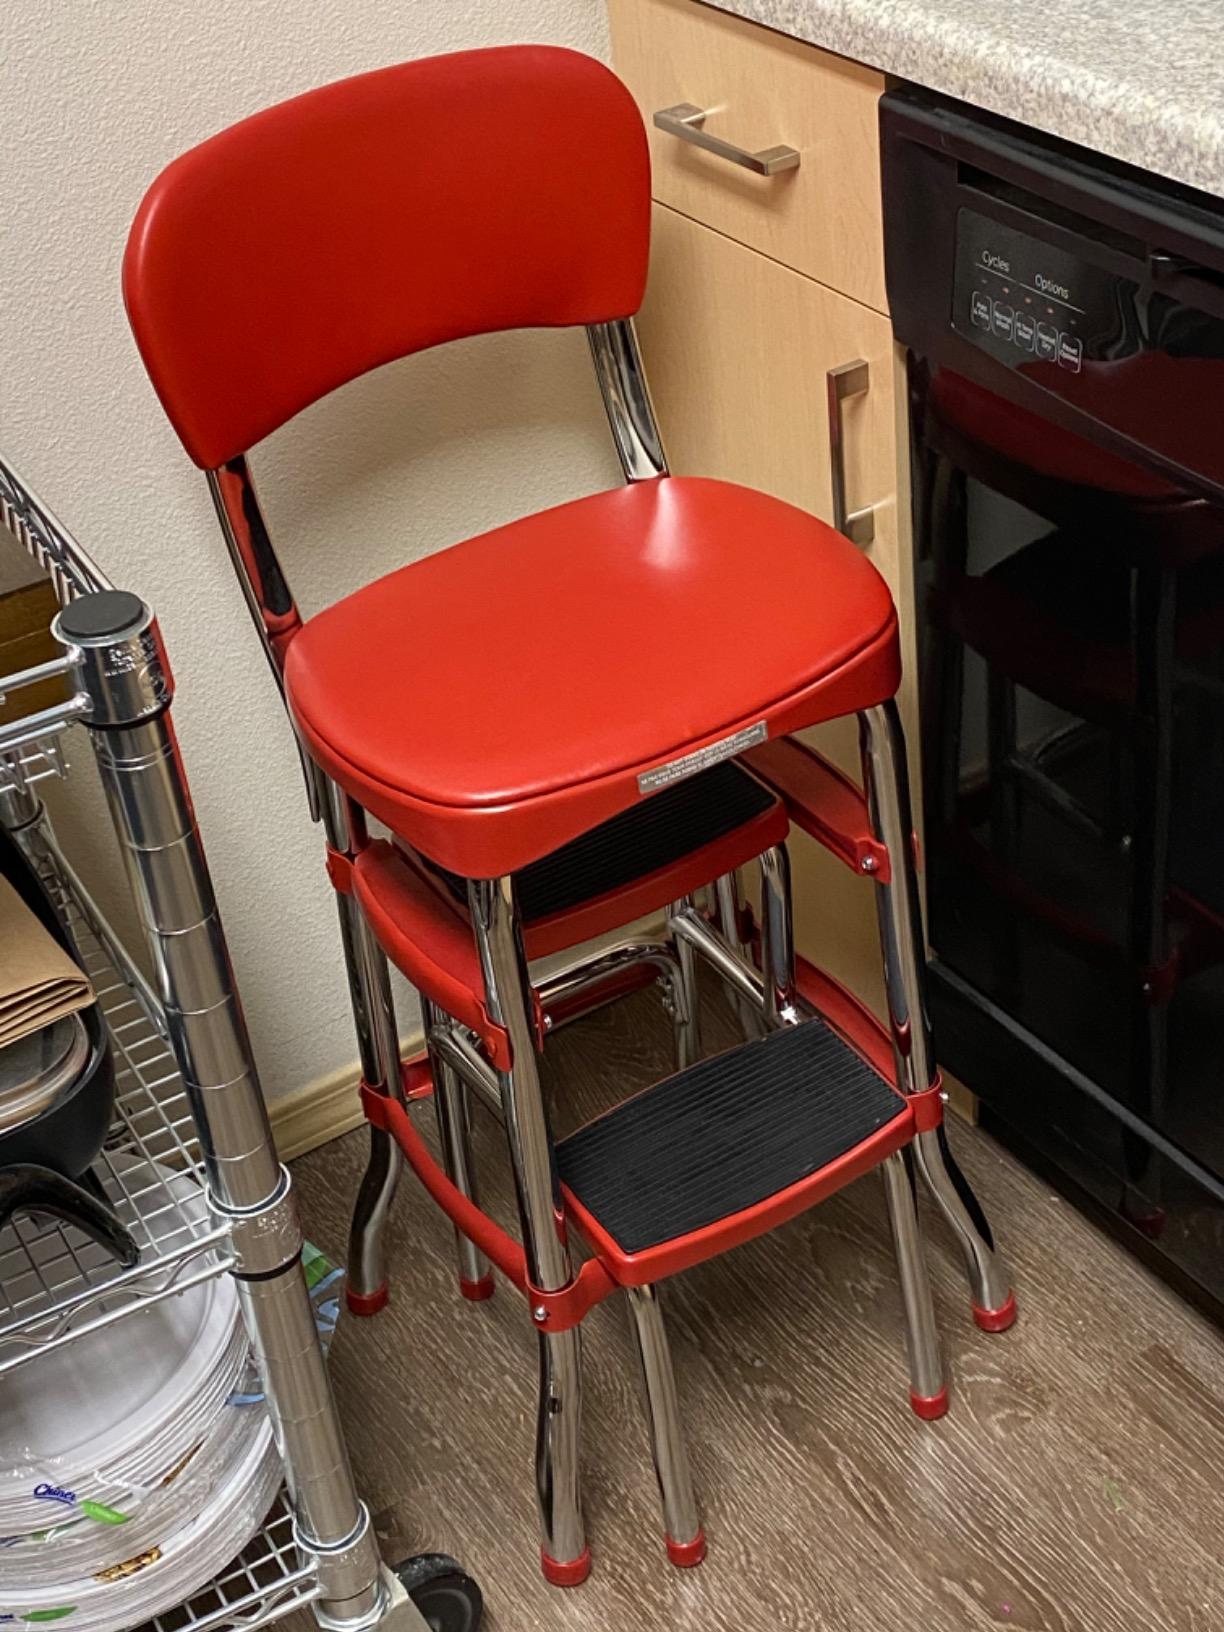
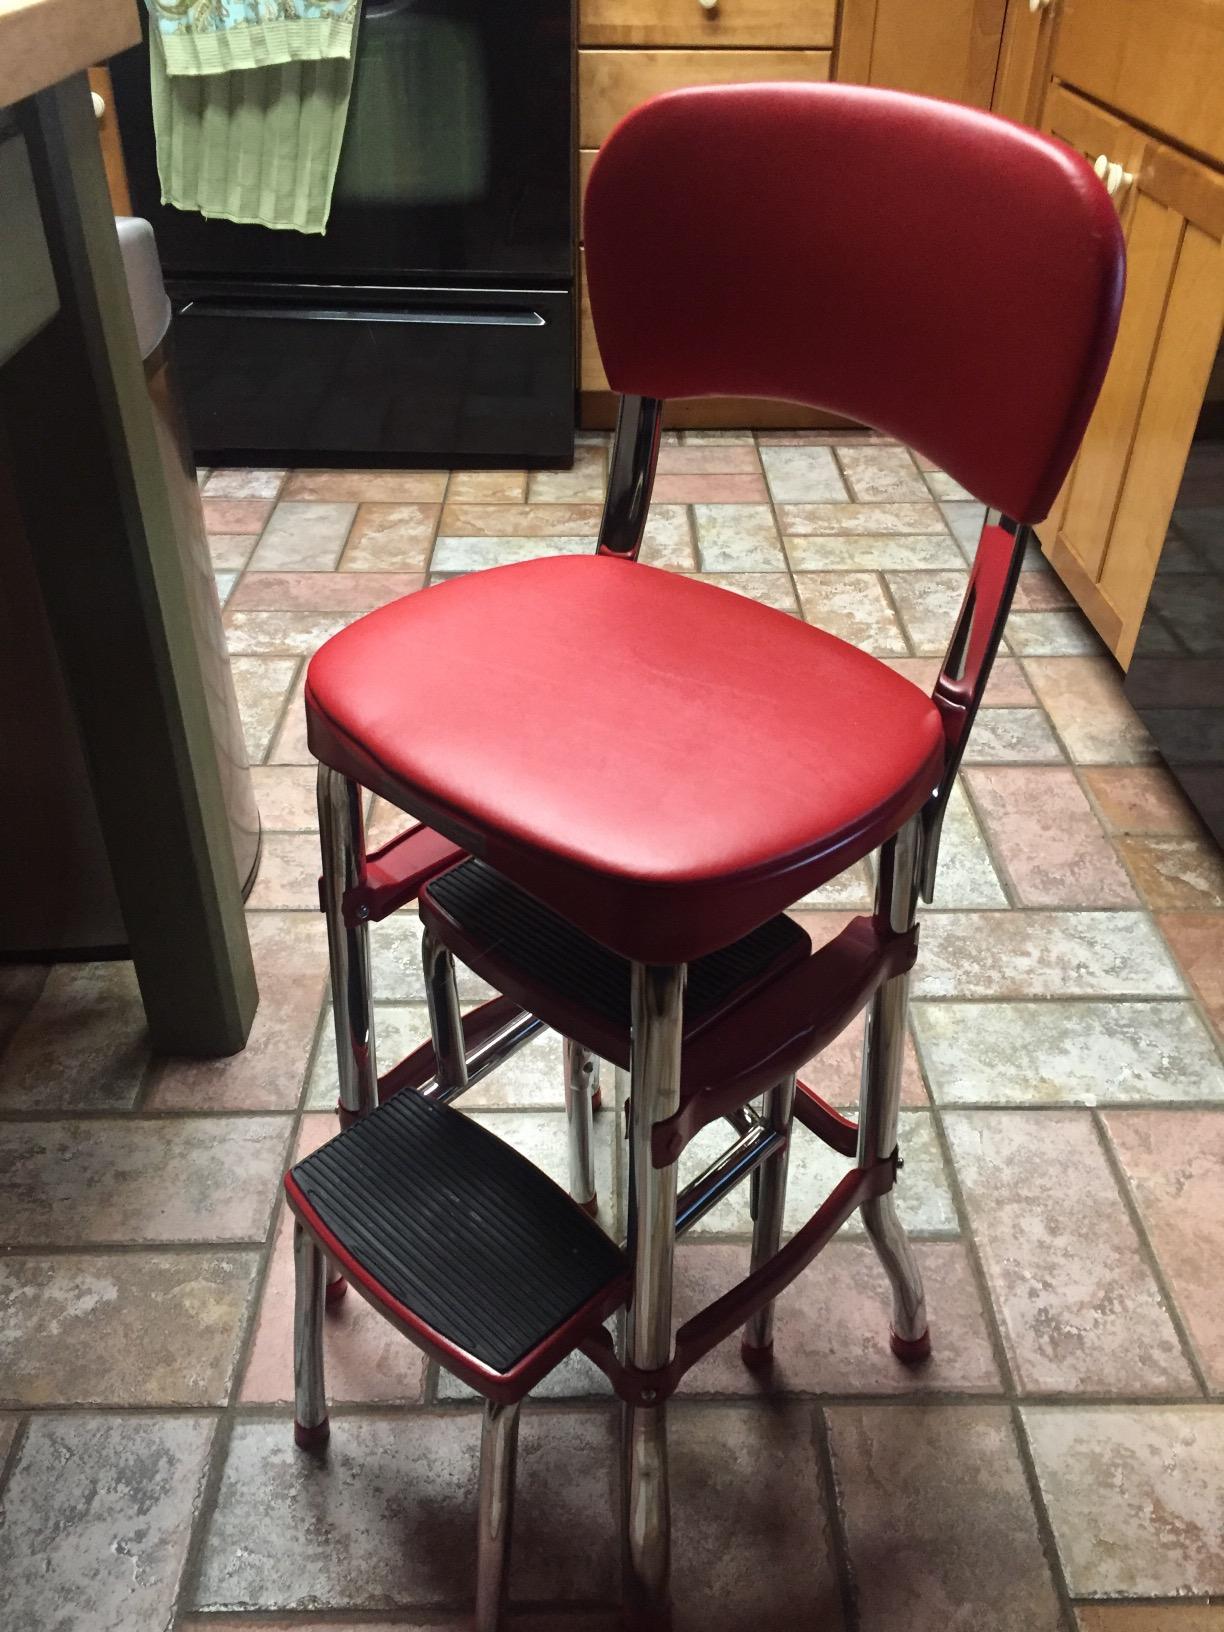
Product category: items_chair
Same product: yes